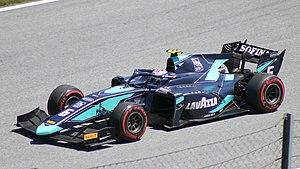
Nicholas Latifi, né le 29 juin 1995 à Montréal, est un pilote automobile canadien. Il possède des origines italiennes et iraniennes.